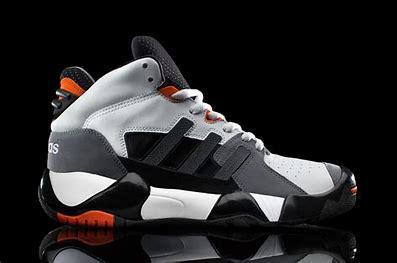
Brand: adidas
Model: Streetball Basketball